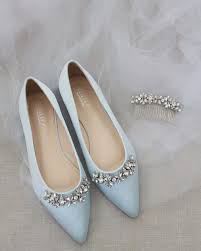
Label: Ballet Flat